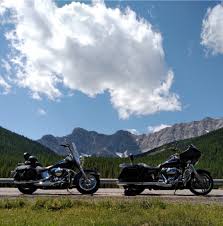
Vehicle type: Motorcycles